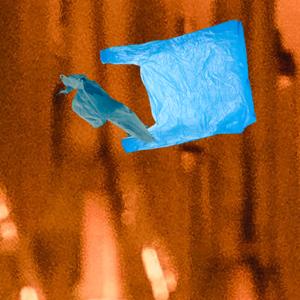
Label: plasticbags